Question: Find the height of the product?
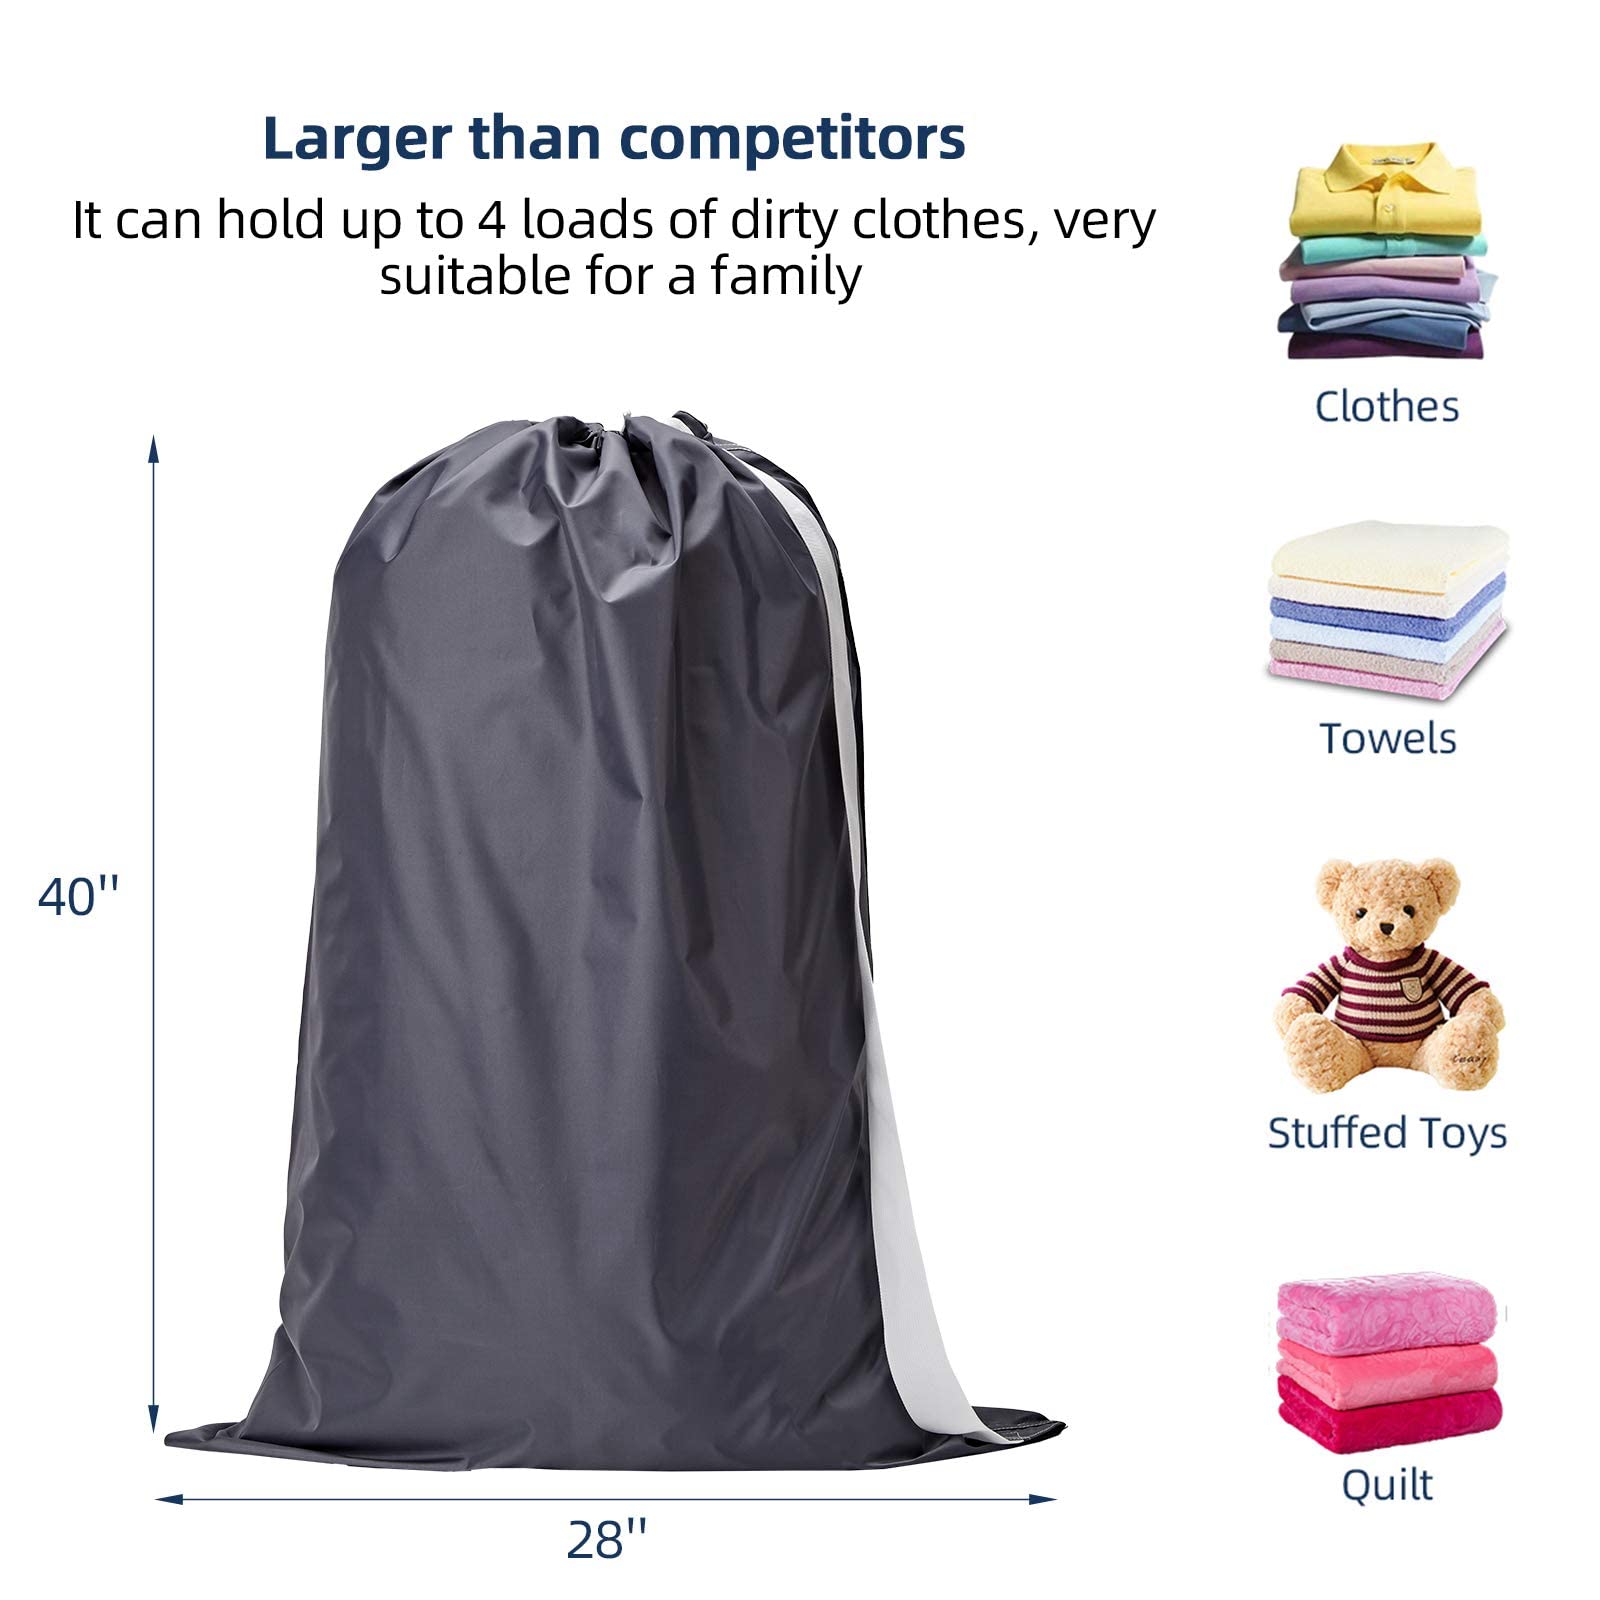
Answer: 40.0 inch